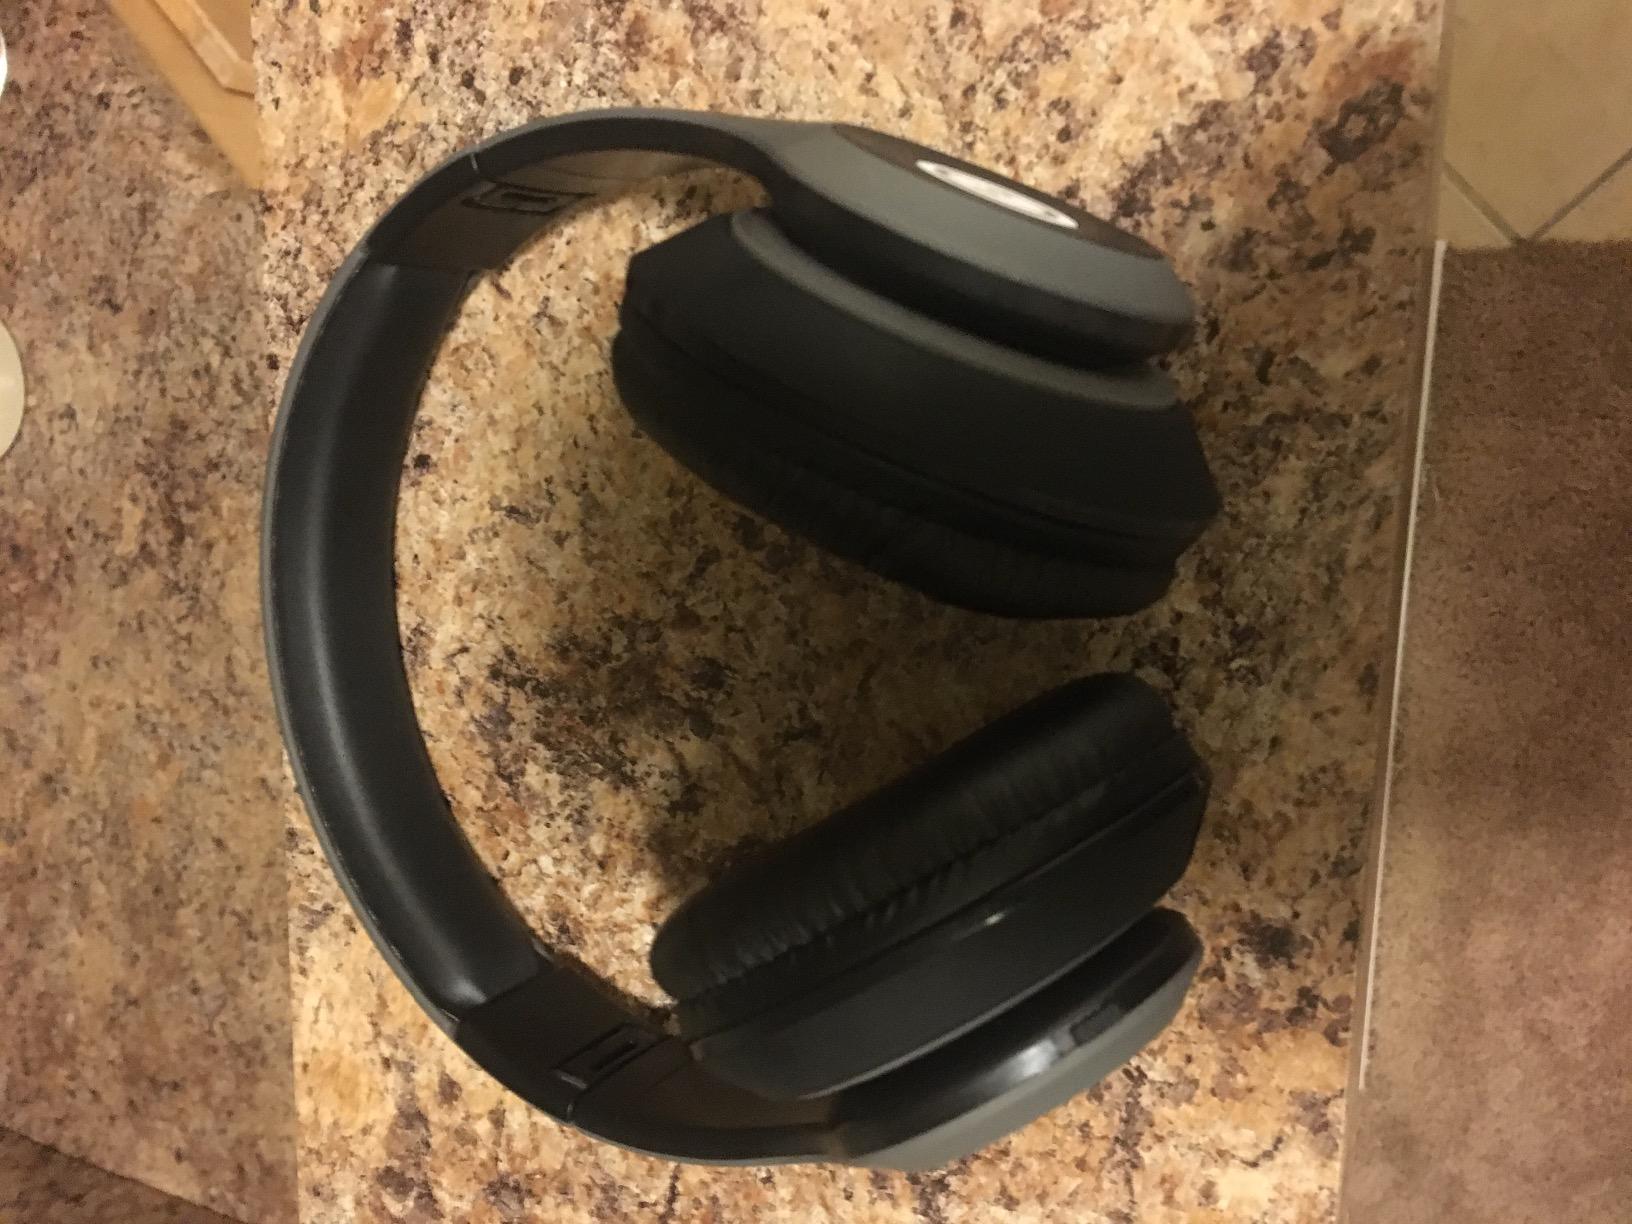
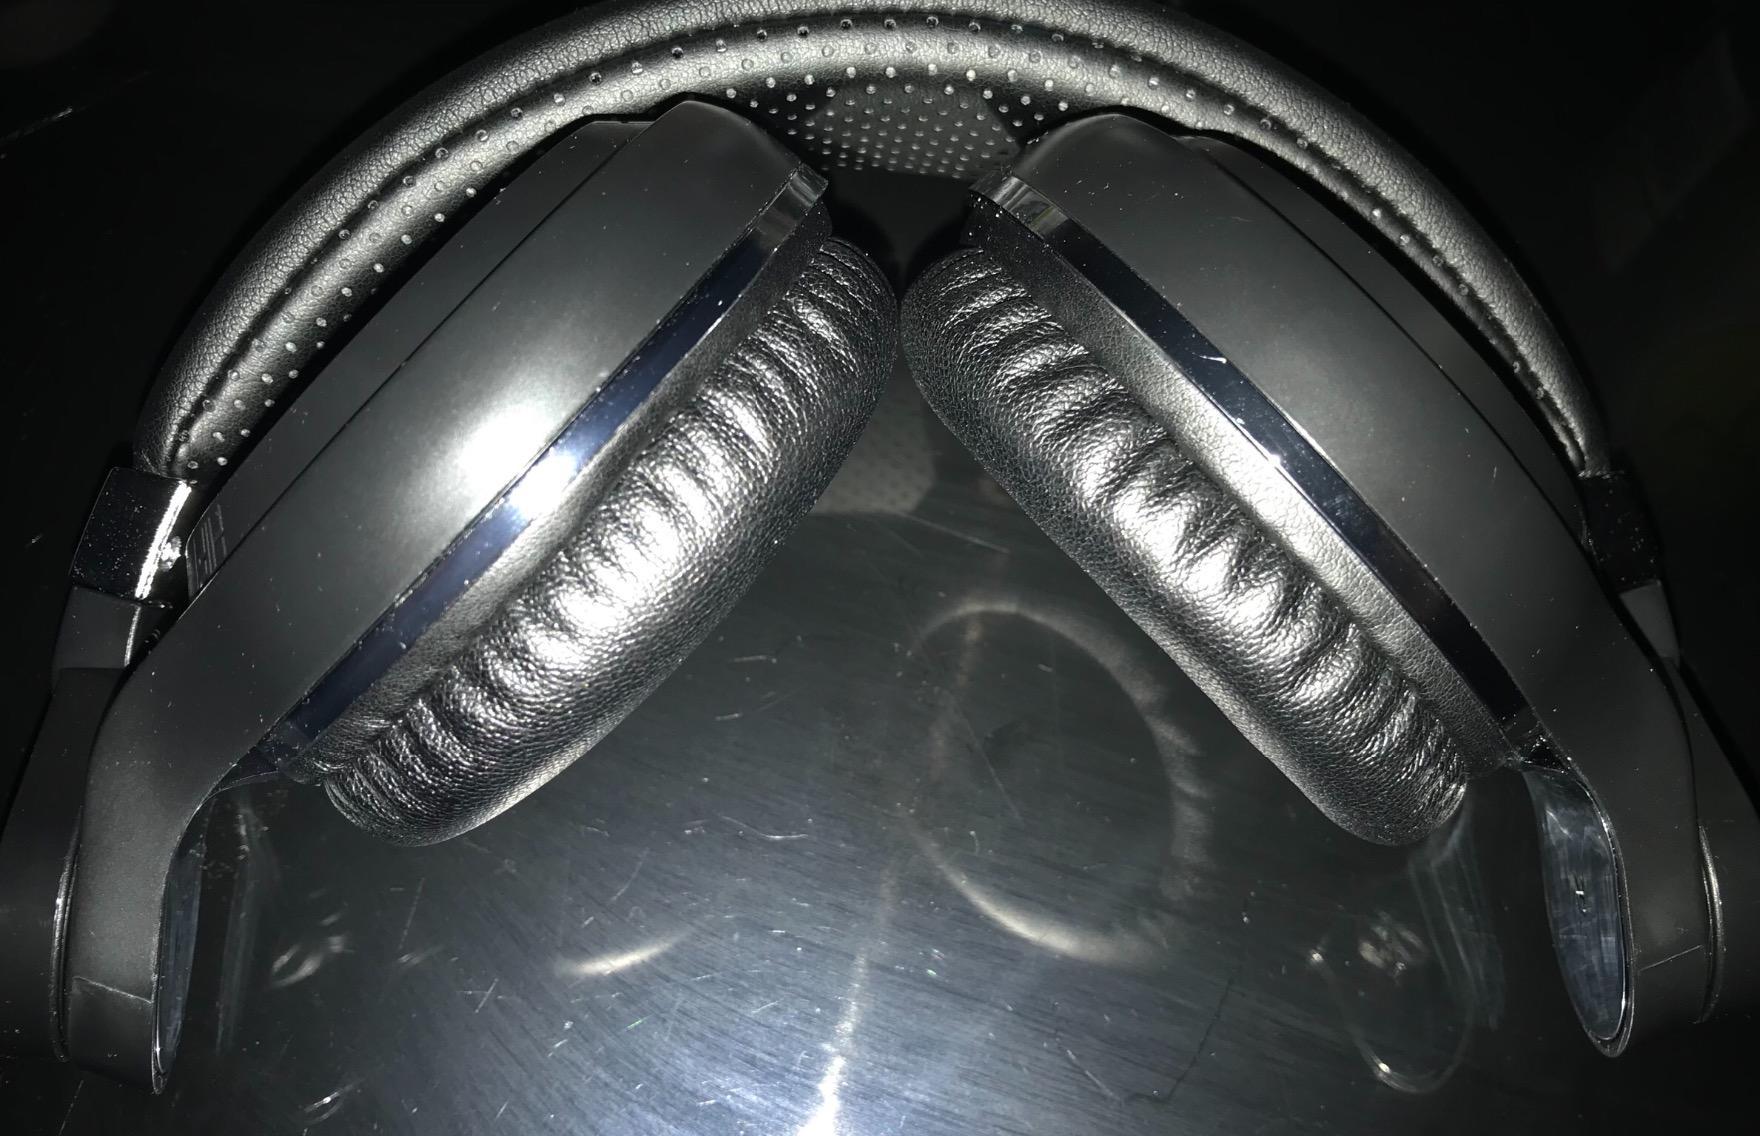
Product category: headphones
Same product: no